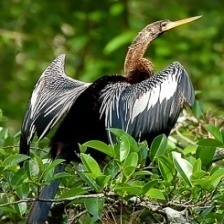
Species: ANHINGA
Scientific name: ANHINGA ANHINGA